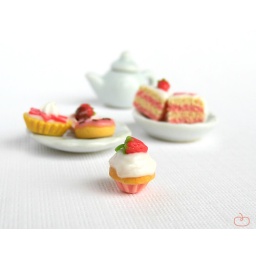
cake slices are approx. 1 cm. each,cupcake is 8 mm. in diameter,tart is 1.1 cm. in diameter,round pink meringue is 9 mm.